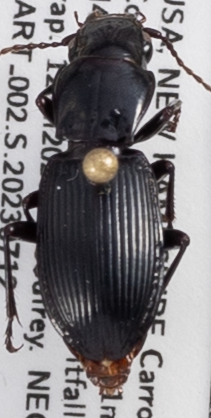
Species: Pterostichus rostratus
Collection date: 2023-07-12
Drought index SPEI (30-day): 1.834
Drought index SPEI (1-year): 1.28
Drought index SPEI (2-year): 0.438